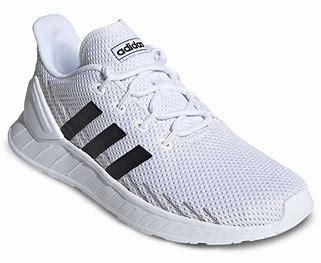
Brand: Adidas
Model: Questar Flow